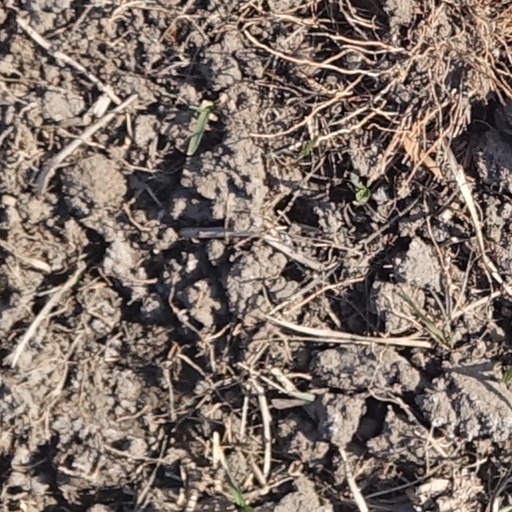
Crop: wheat